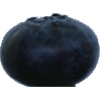
Label: Blueberry 1